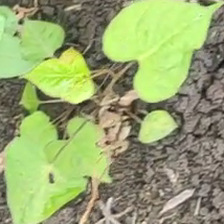
Weed species: Obscure_morning _glory(Ipomoea obscura)